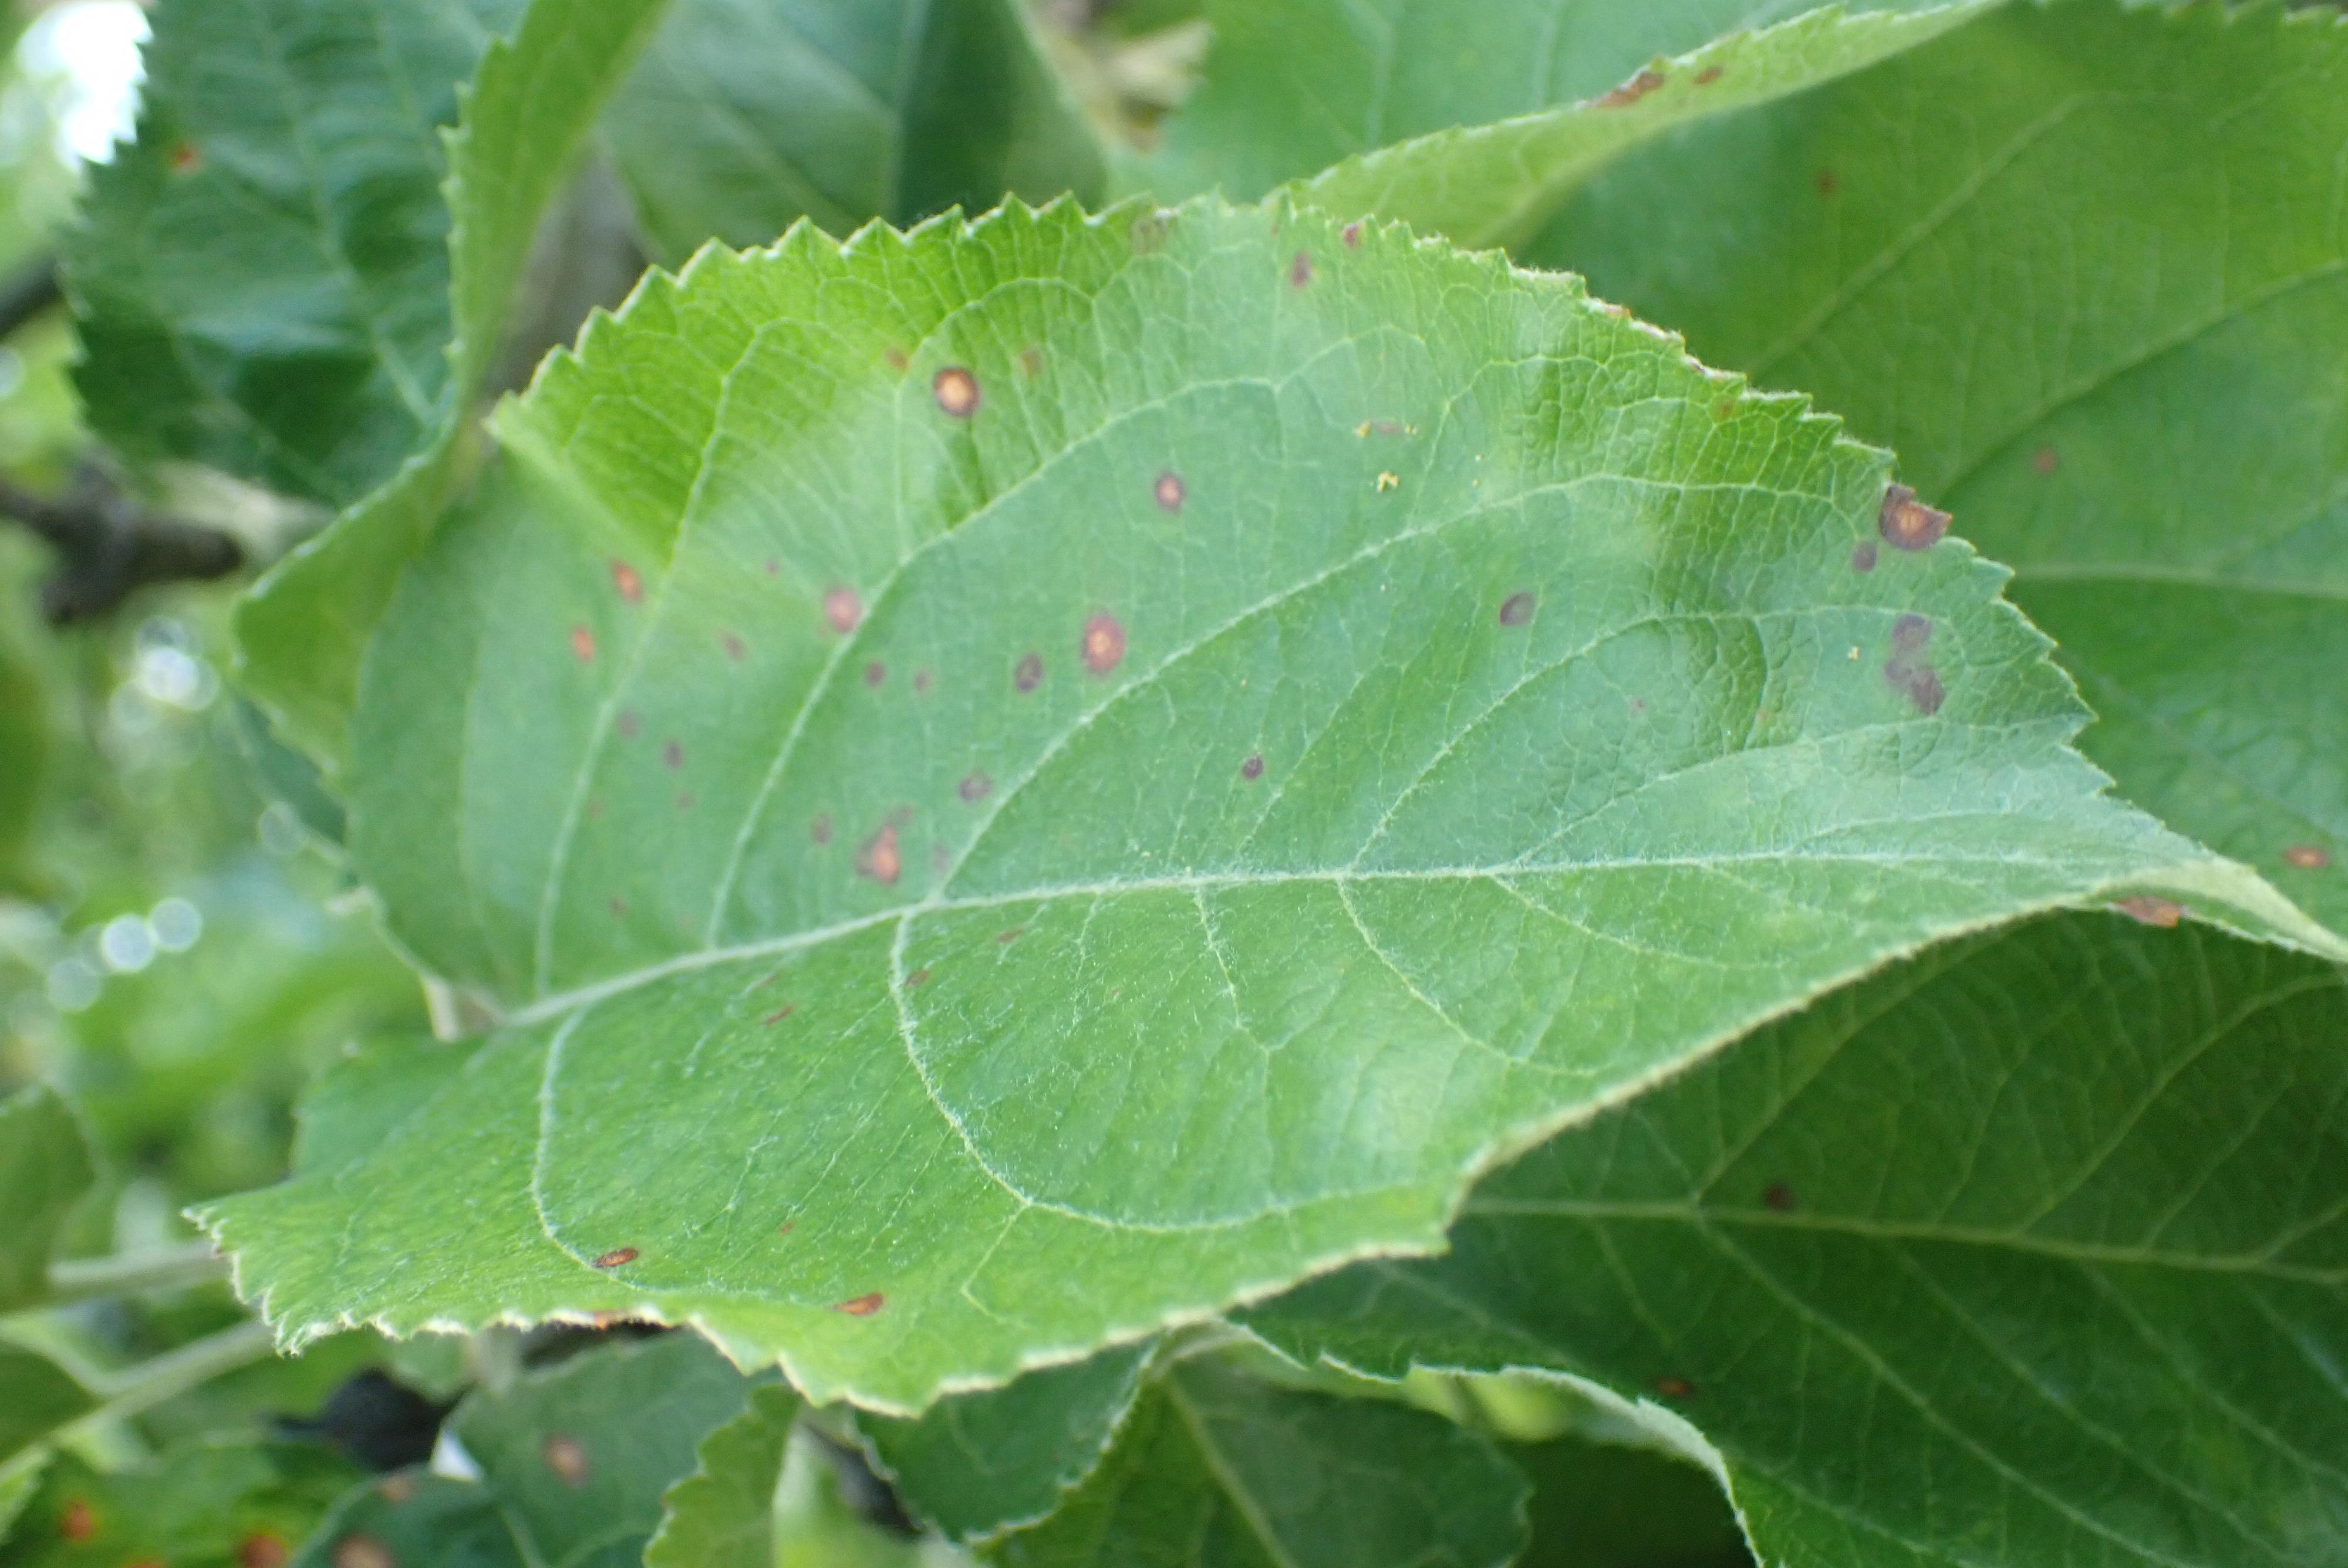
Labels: frog_eye_leaf_spot